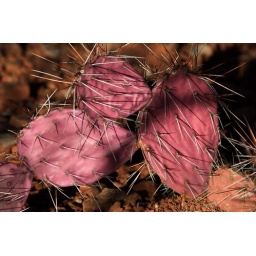
I have seen plenty of green Cactus, but this was the first time I saw one that was pink in color.